Anne de Montmorency, 1st Duke of Montmorency

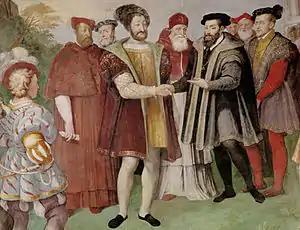
François and the Emperor meet for the Truce of Nice

As far as the execution of the terms of the treaty were concerned, François delegated responsibility to Montmorency and Cardinal de Tournon. By 29 April 1530, Montmorency was able to show to the Spanish finance-general a large pile of gold already assembled for the Emperor. By May the money assembled would be ready, and handed over to the Spanish delegation. It would however take until June for the entire ransom of 1,200,000 "écus" to be paid off. By this time Tournon had taken over responsibility for the provision of the money, while Montmorency went to receive the hostages from their exile in España from the condestable (Constable) de Castilla, as well as François' new bride the sister of Charles V. The crossing over of the princes to France and the money to España was scheduled for 1 July to be overseen by Montmorency. The Condestable of Castilla was suspicious of a trap, and halted the advance of the royal children when he received word that a large party of French horsemen were nearby, fearing that the French may take the children and then intercept the ransom. As the hours passed, Montmorency was increasingly concerned that the party of the Condestable had not yet appeared and sent an envoy to find them. Upon reaching the Spanish camp, the representative was told of Castilla's suspicions of a trap, which caused the representative to challenge Castilla to single combat. The new queen of France took it upon herself to threaten Castilla with disgrace if he did not continue with the transfer. Finally it began, Montmorency and the French money departing in a boat from one side of the river to a pontoon in the centre, while Castilla and the royal children did likewise from the other bank. The Condestable provided his apologies to the two young princes for the conditions of their imprisonment, only the dauphin responded graciously.